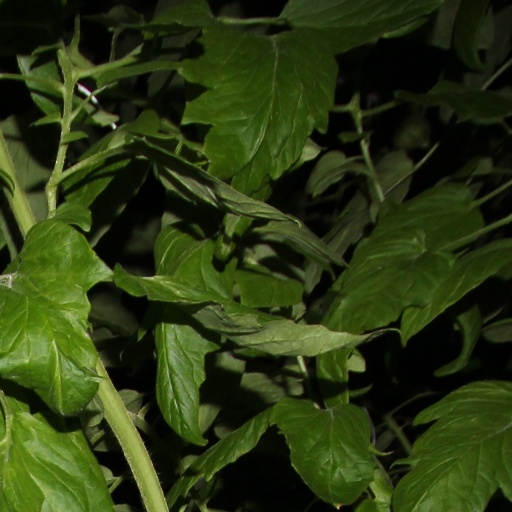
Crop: tomato